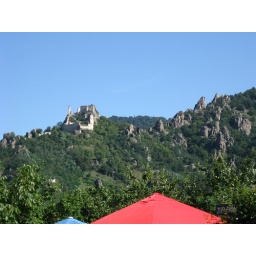
From the landward side, once we're off the boat - the ruins of Durnstein high on the hill above the town